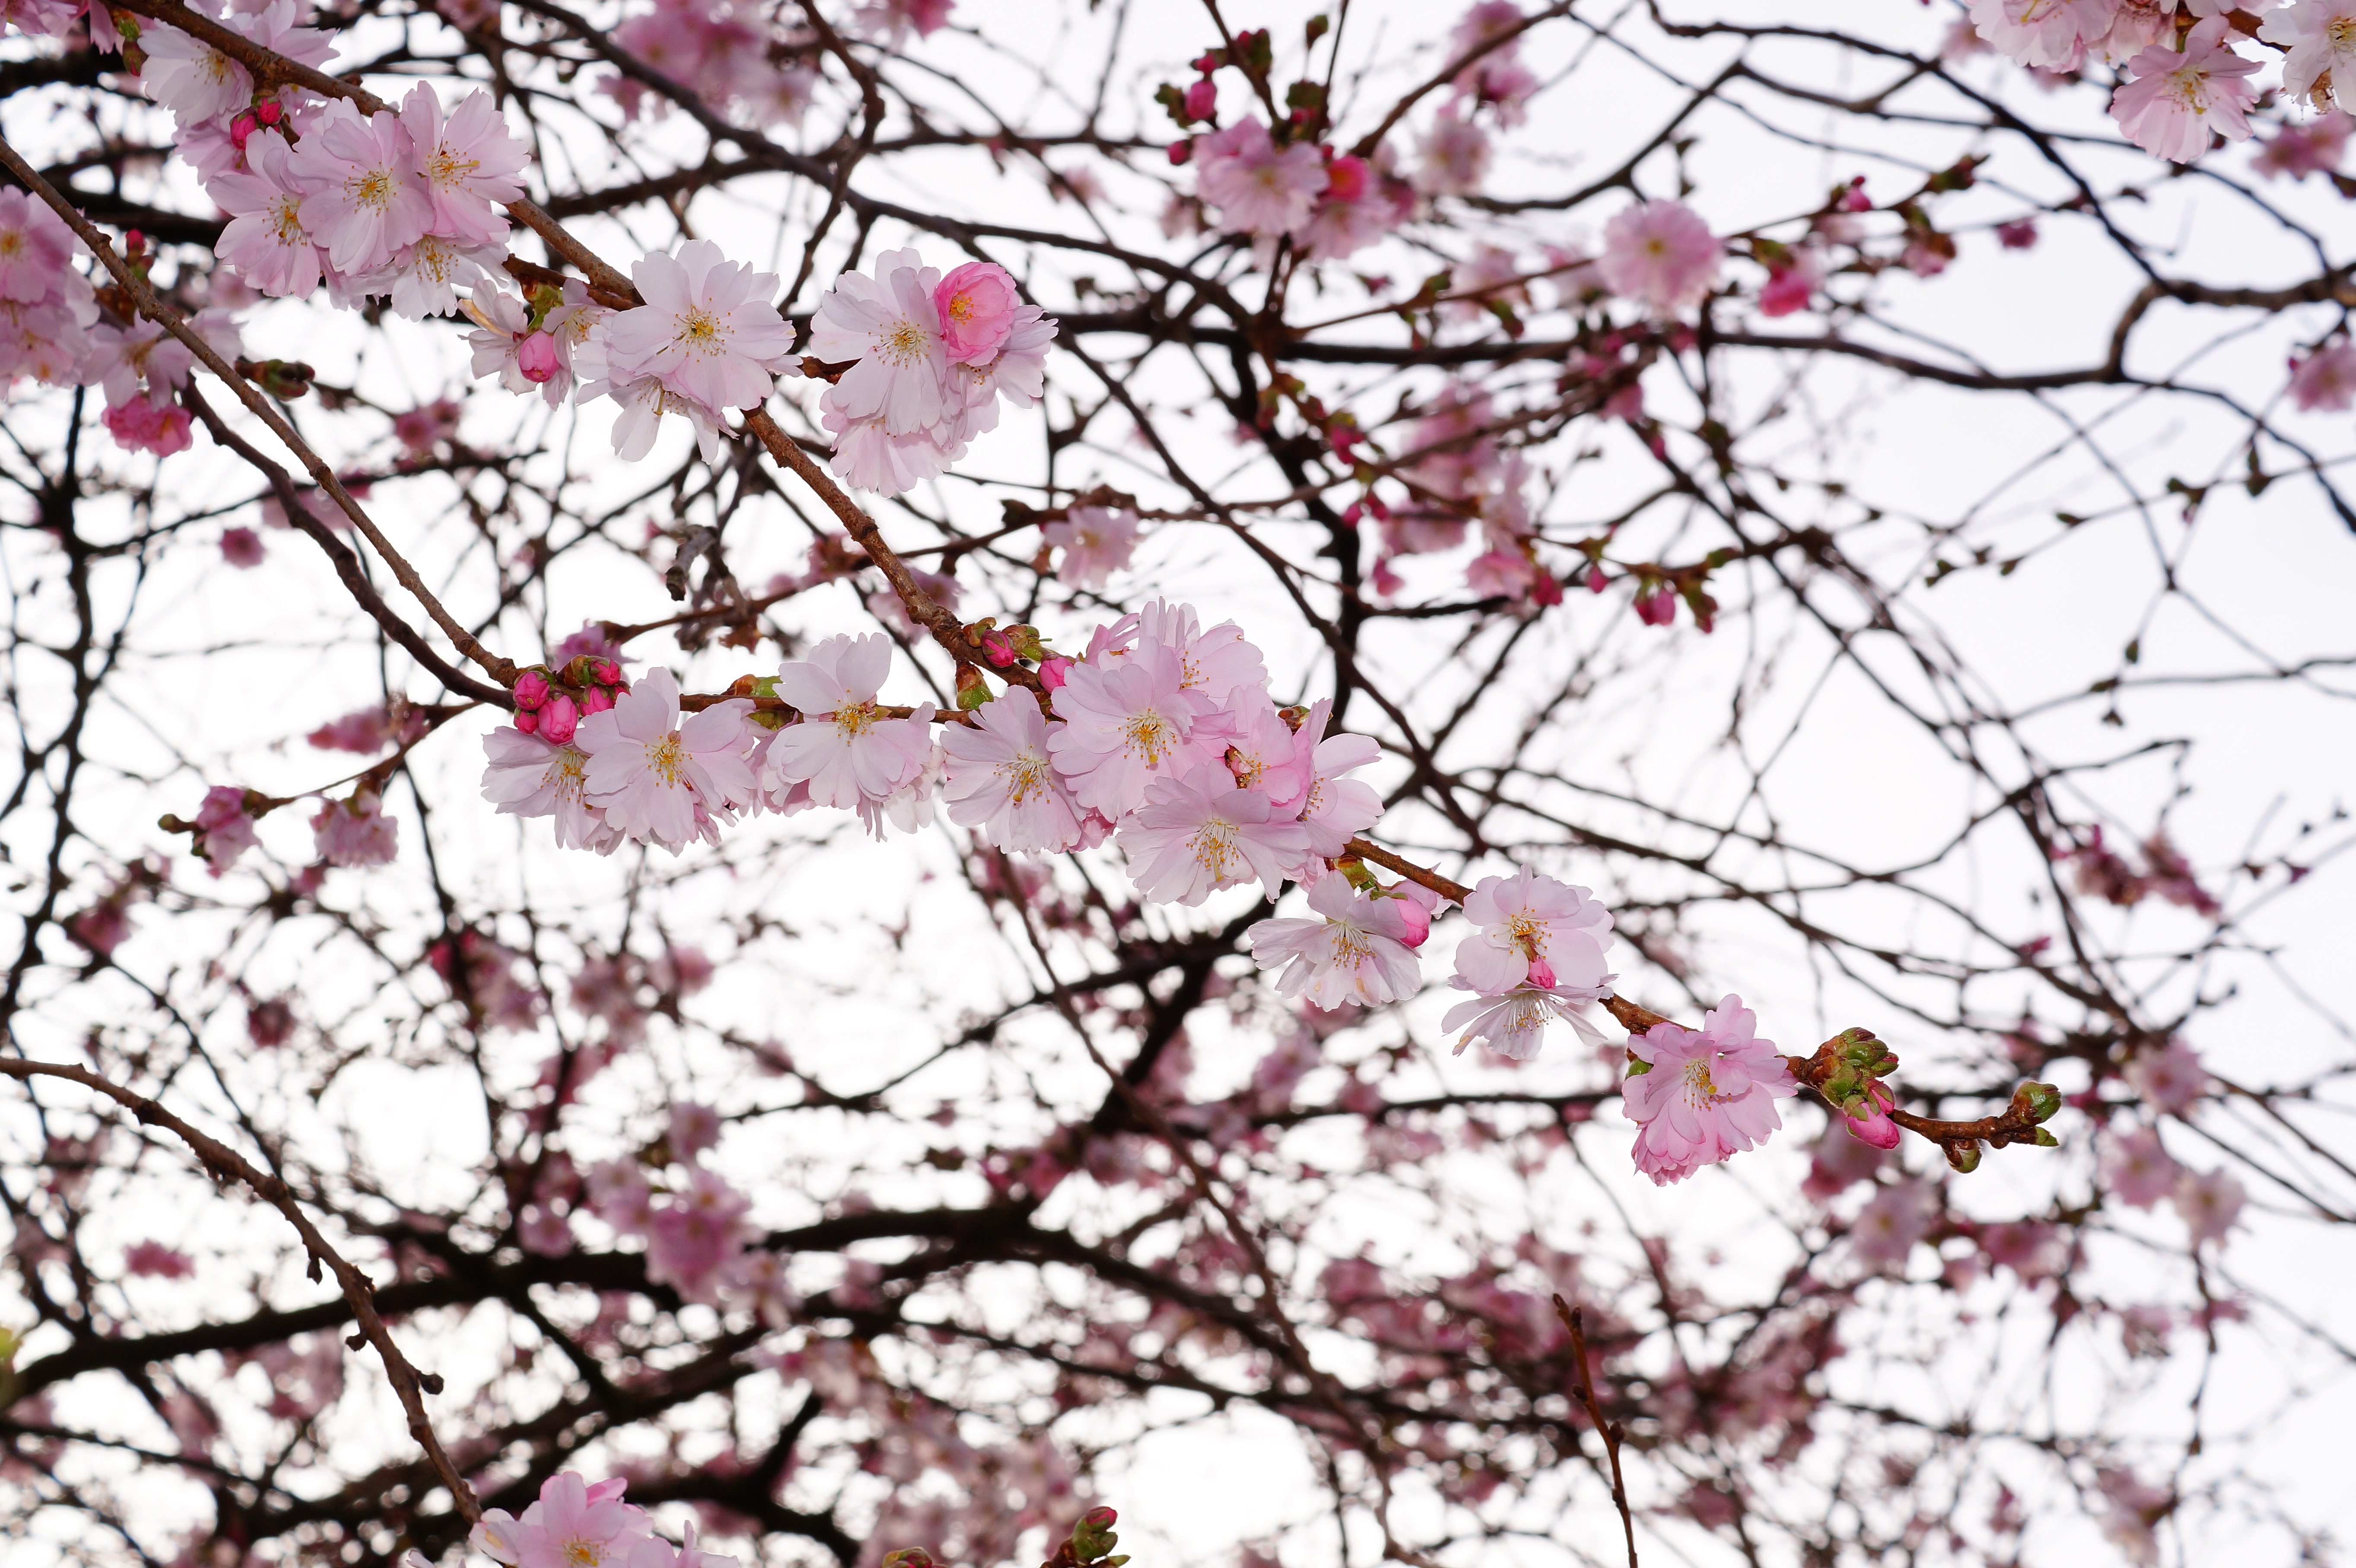
tree, branch, blossom, plant, flower, petal, spring, produce, color, pink, cherry blossom, flowers, flowering plant, signs of spring, land plant